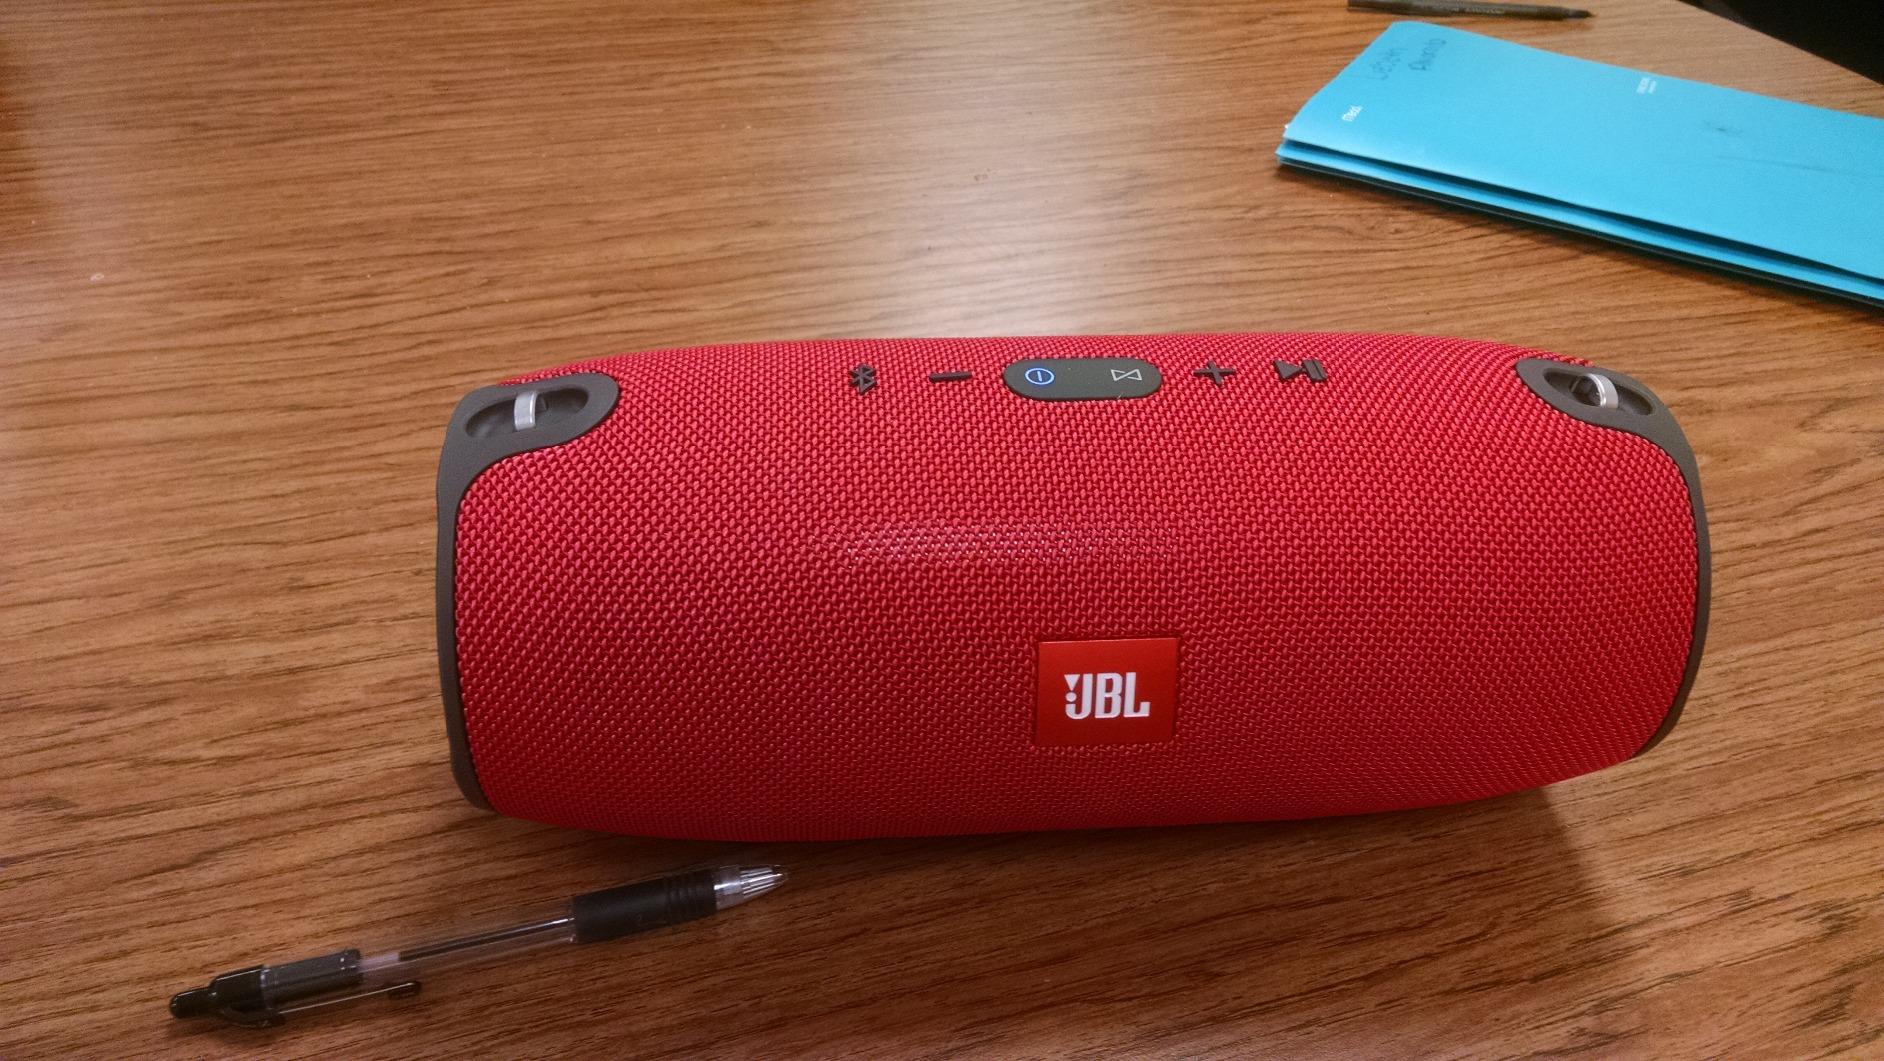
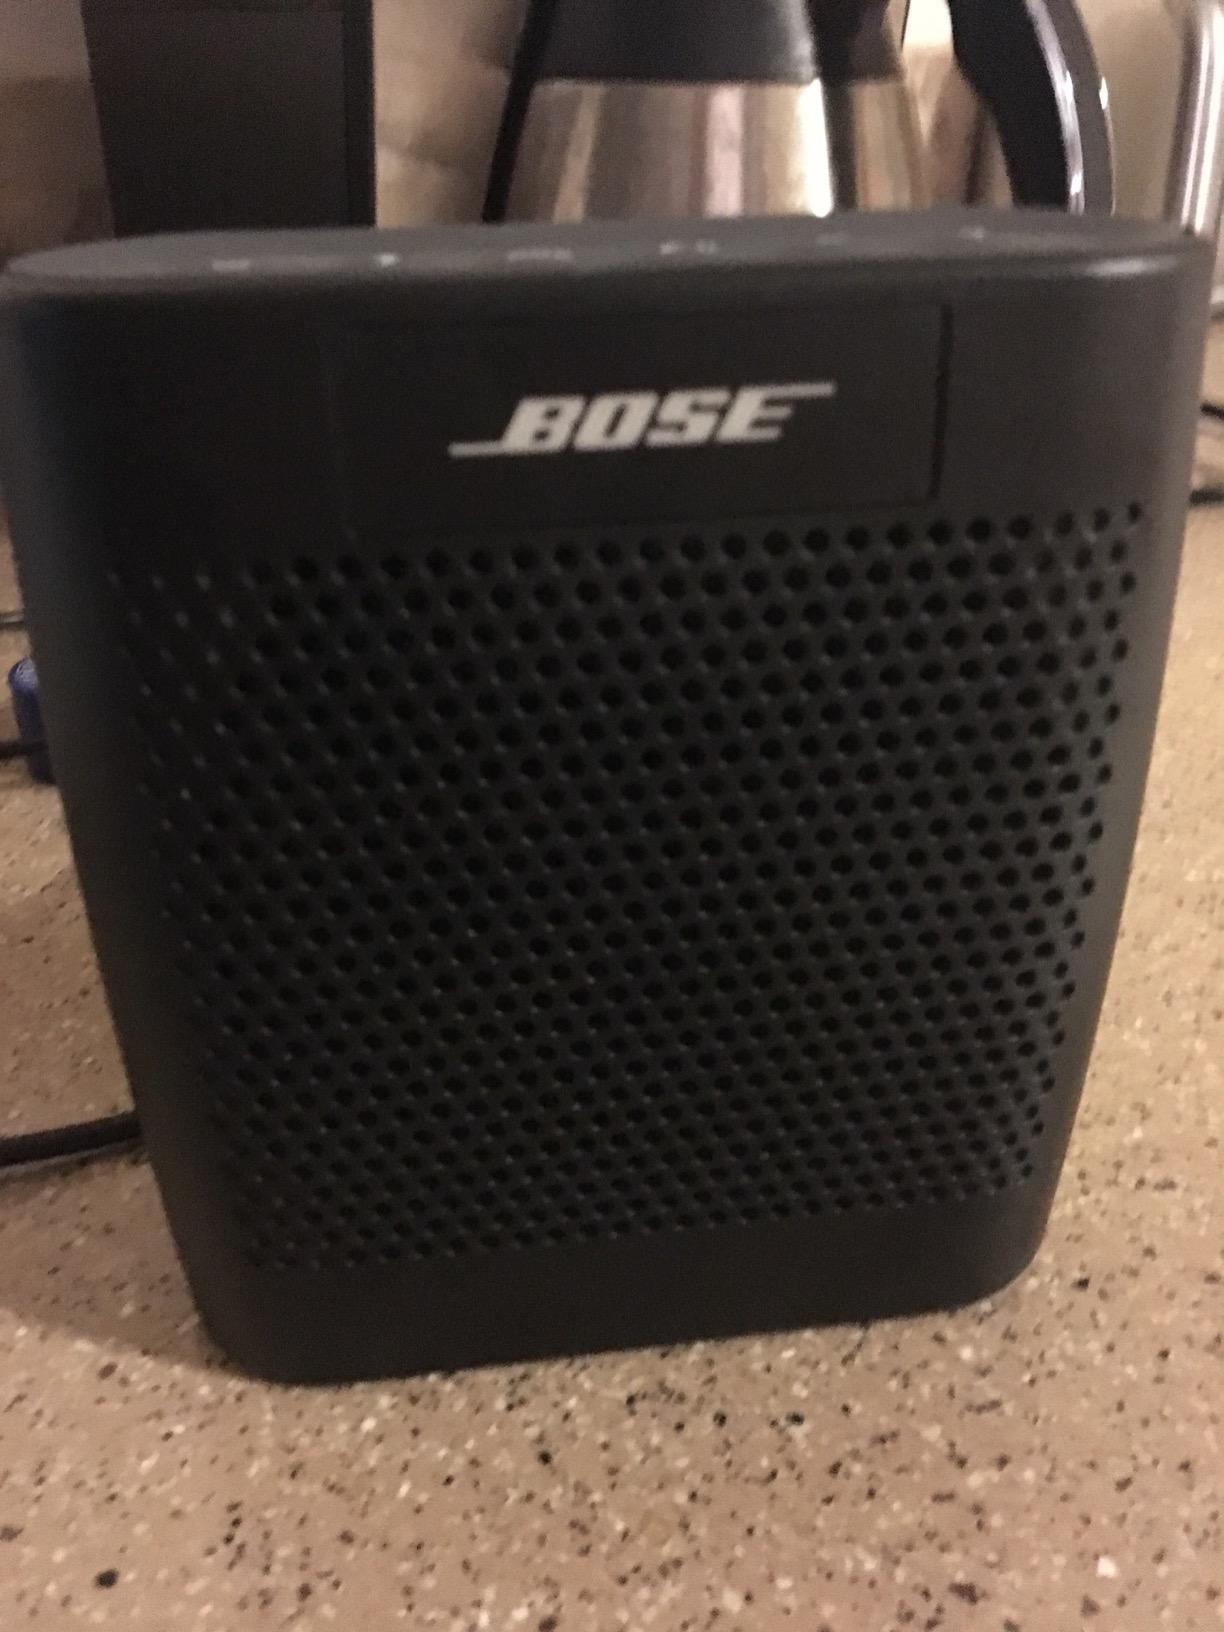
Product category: speaker
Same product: no